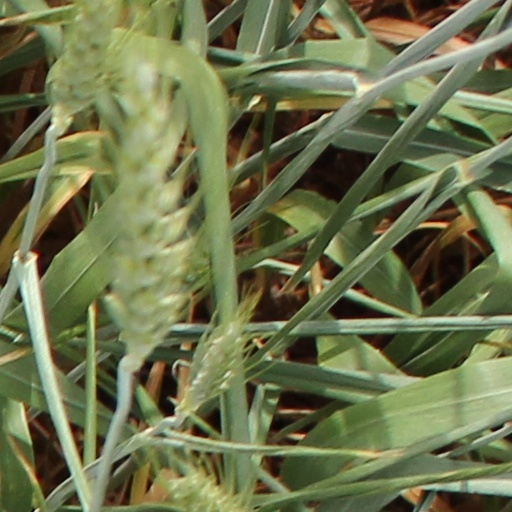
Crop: wheat